Arizona State Route 98

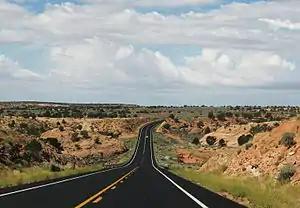
SR 98 east of Kaibito

The route was established in 1974, when portions of former Indian Route 22 were given to the Arizona Department of Transportation to establish as a state highway, as routed today. Portions of the route were realigned in Page when portions of the route were redefined as State Route 989. This portion in Page was later relinquished by ADOT to the city of Page. Four years later, the rest of the route was designated as a scenic road.